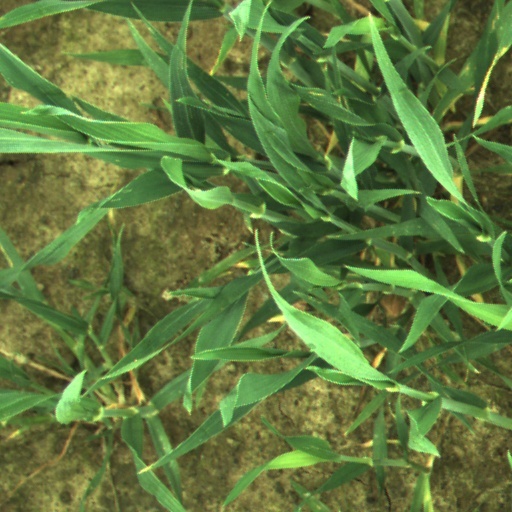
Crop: wheat